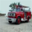
Label: truck